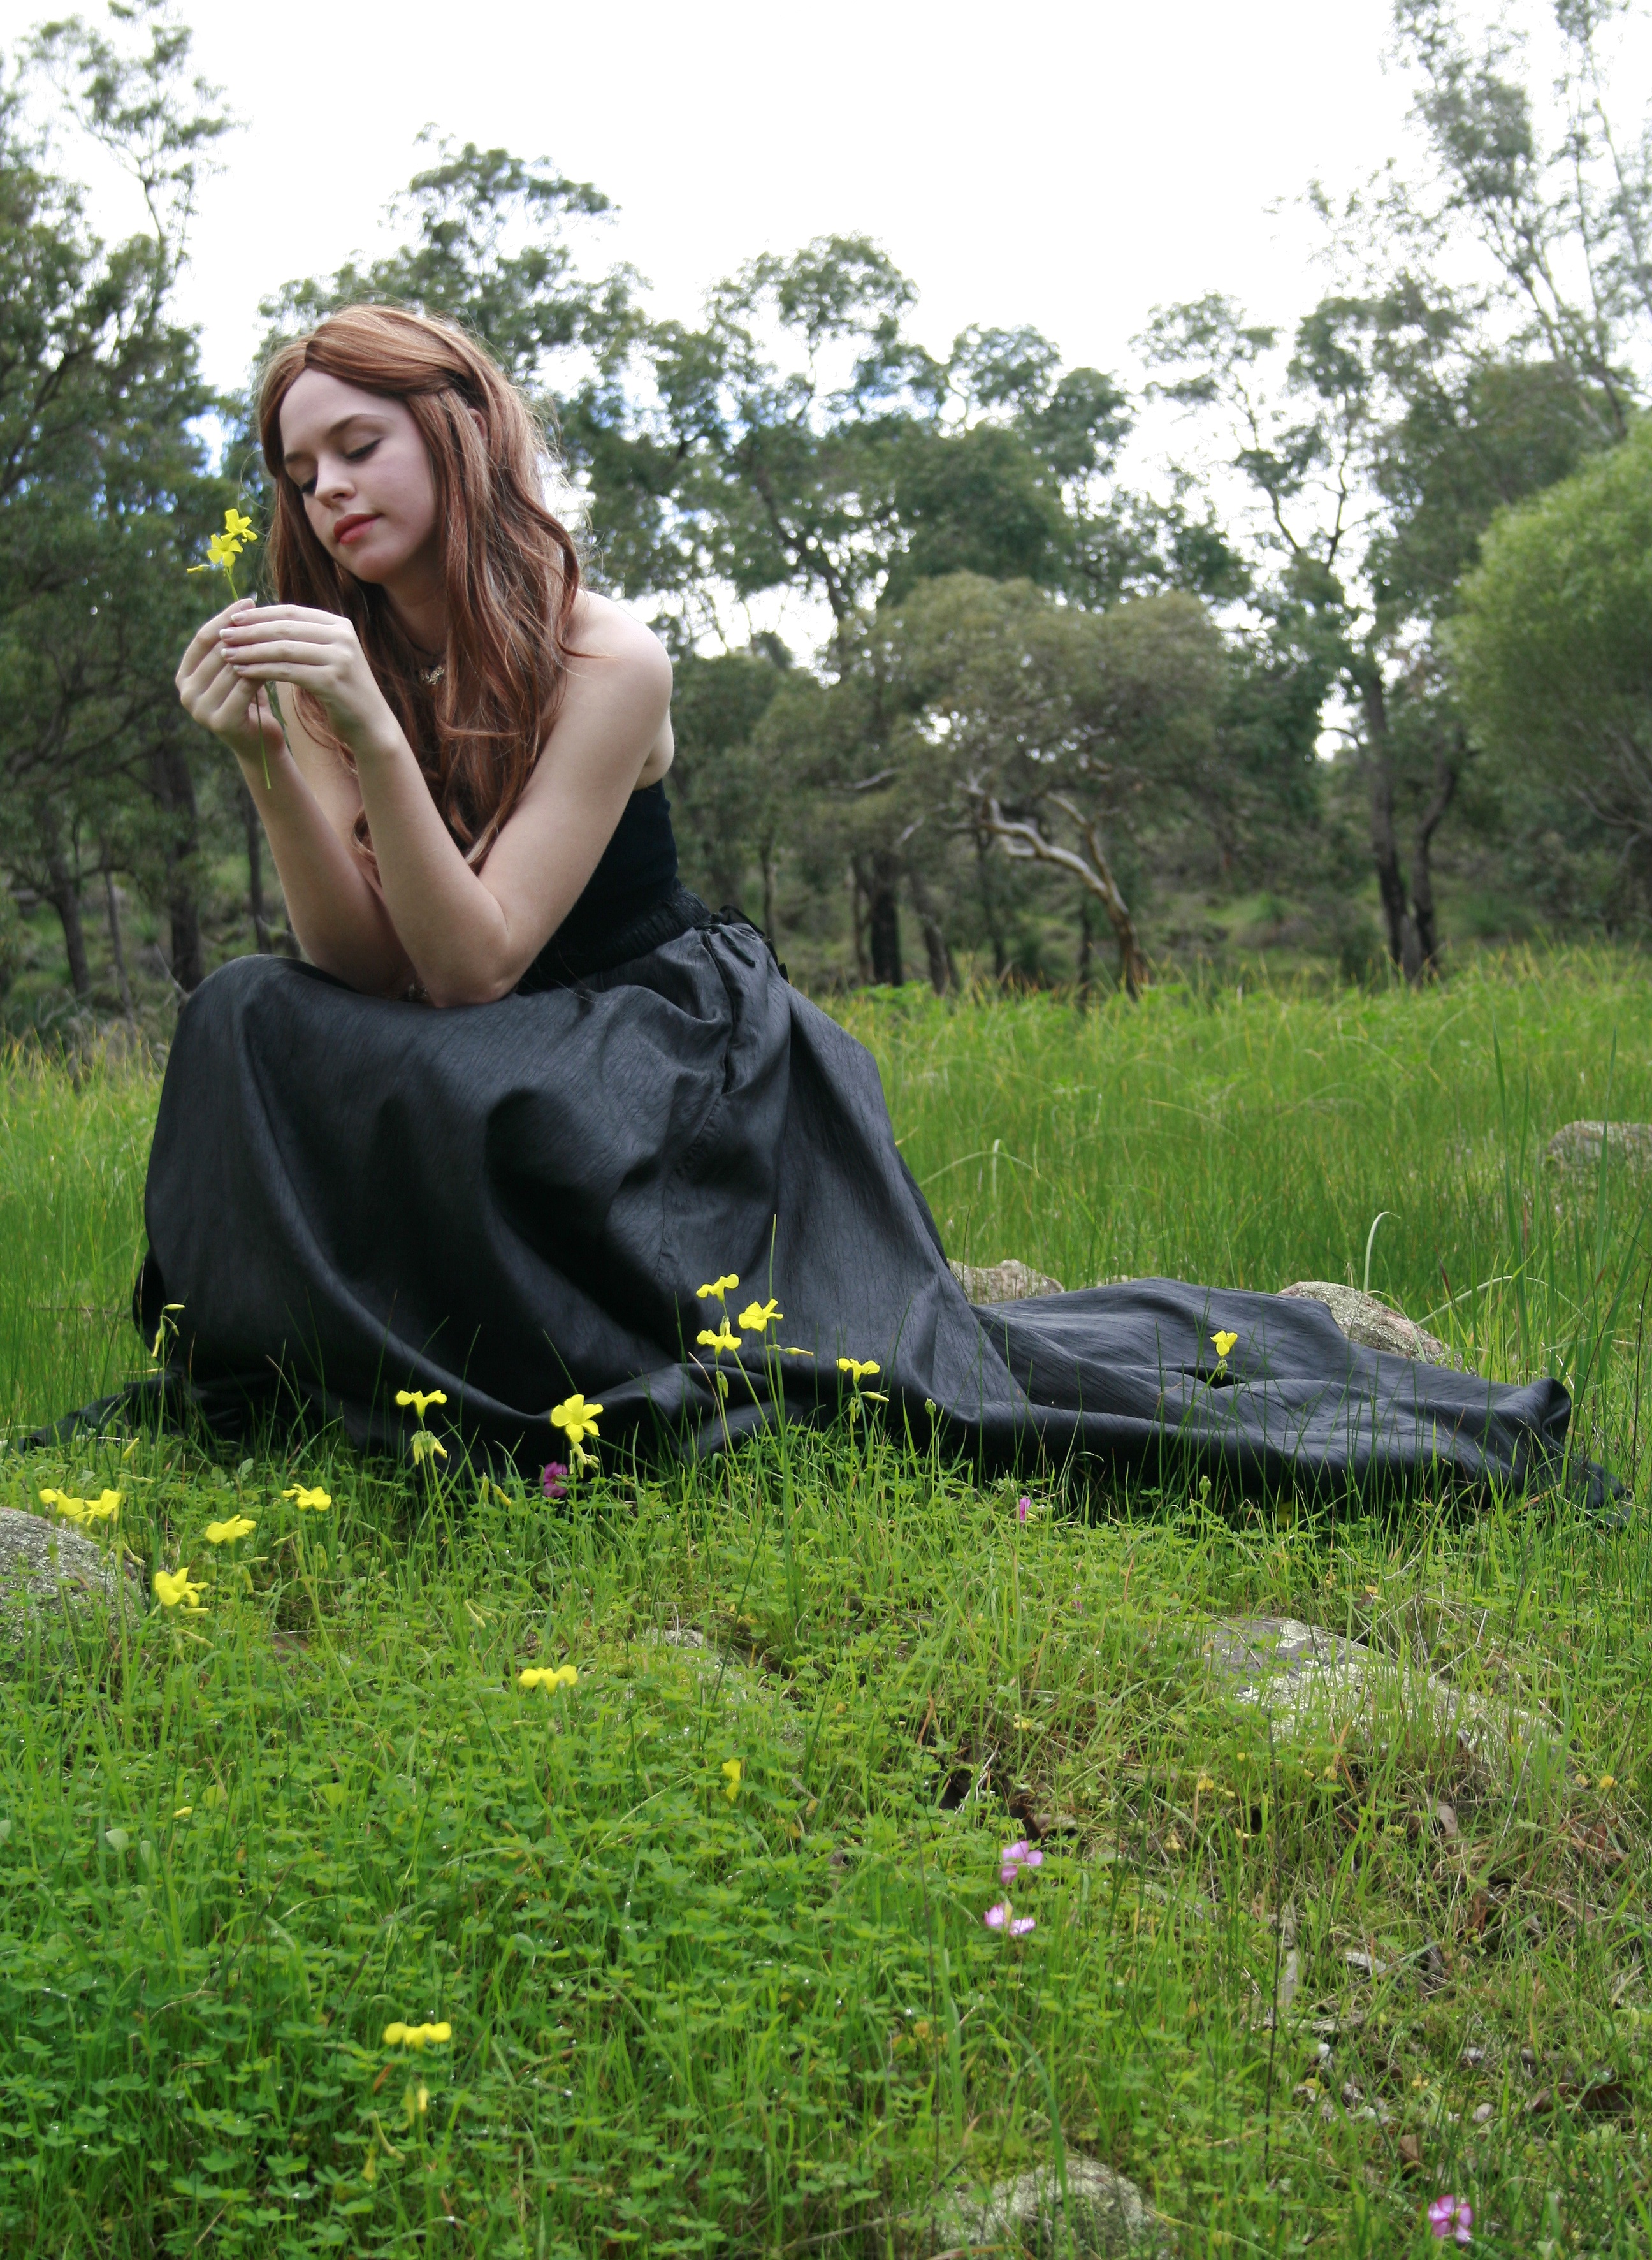
grass, girl, field, lawn, meadow, model, sitting, dress, photo shoot, human positions